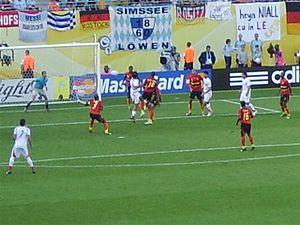
L'équipe d'Iran de football est la sélection de joueurs iraniens représentant le pays lors des compétitions internationales de football masculin, sous l'égide de la Fédération d'Iran de football.